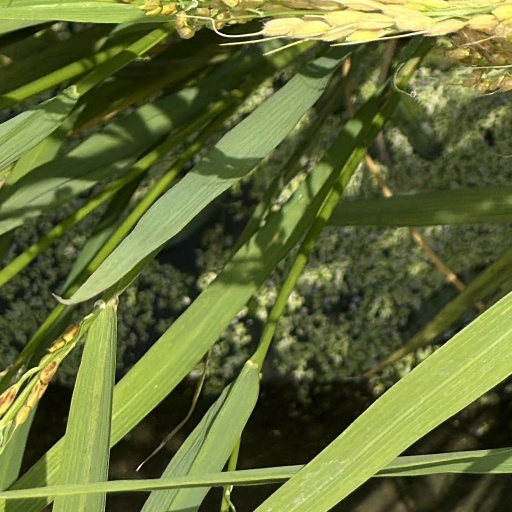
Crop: rice